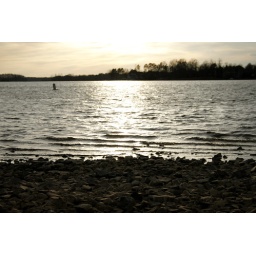
Trying to get some of the rock bed in with the lake and background.